Parel Relief

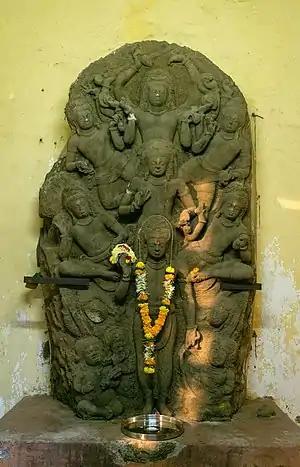
The Parel Relief, 5th or 6th century

The Parel Relief or Parel Shiva is an important monolithic relief of the Hindu god Shiva in seven forms that is dated by the Archaeological Survey of India (ASI) to the late Gupta period, in the 5th or 6th century AD.